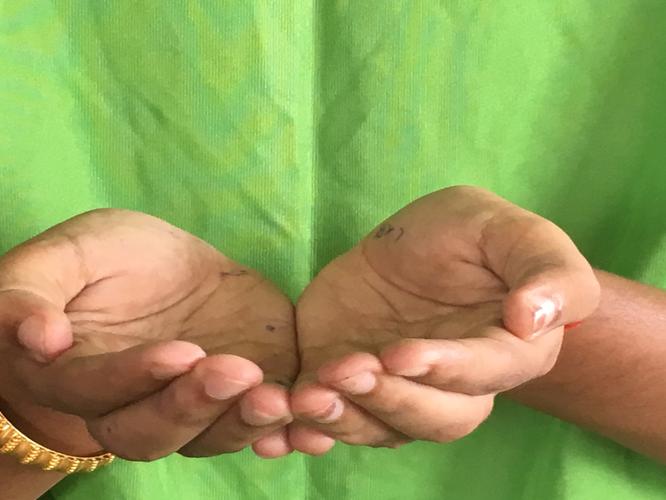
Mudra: Pushpaputa
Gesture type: double_hand